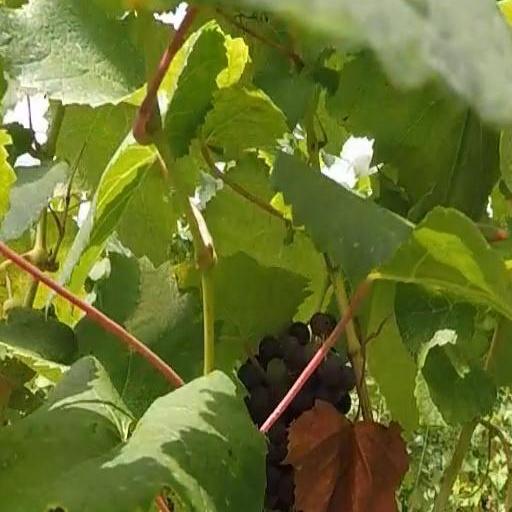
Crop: grape